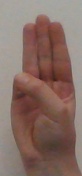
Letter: thaa